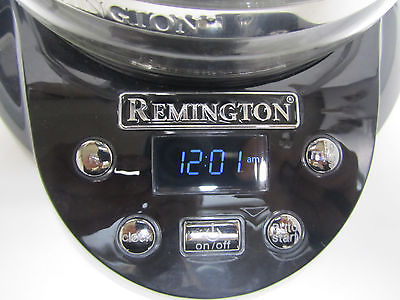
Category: coffee maker